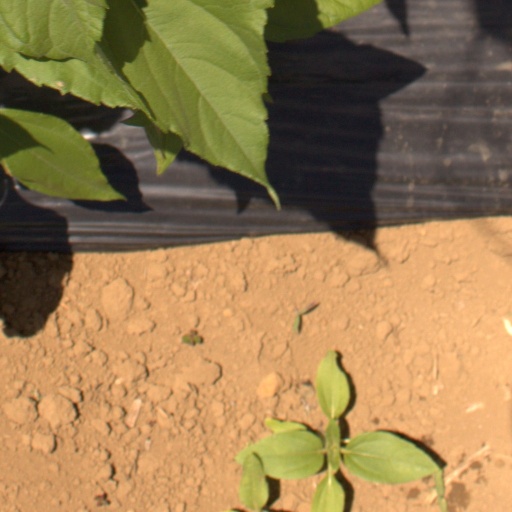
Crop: Jerusalem artichoke